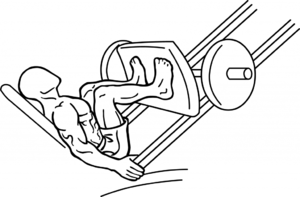
La presse à cuisses est un mouvement de musculation à machine qui fait travailler les cuisses. Elle sollicite à peu près les mêmes muscles que le squat/équat.